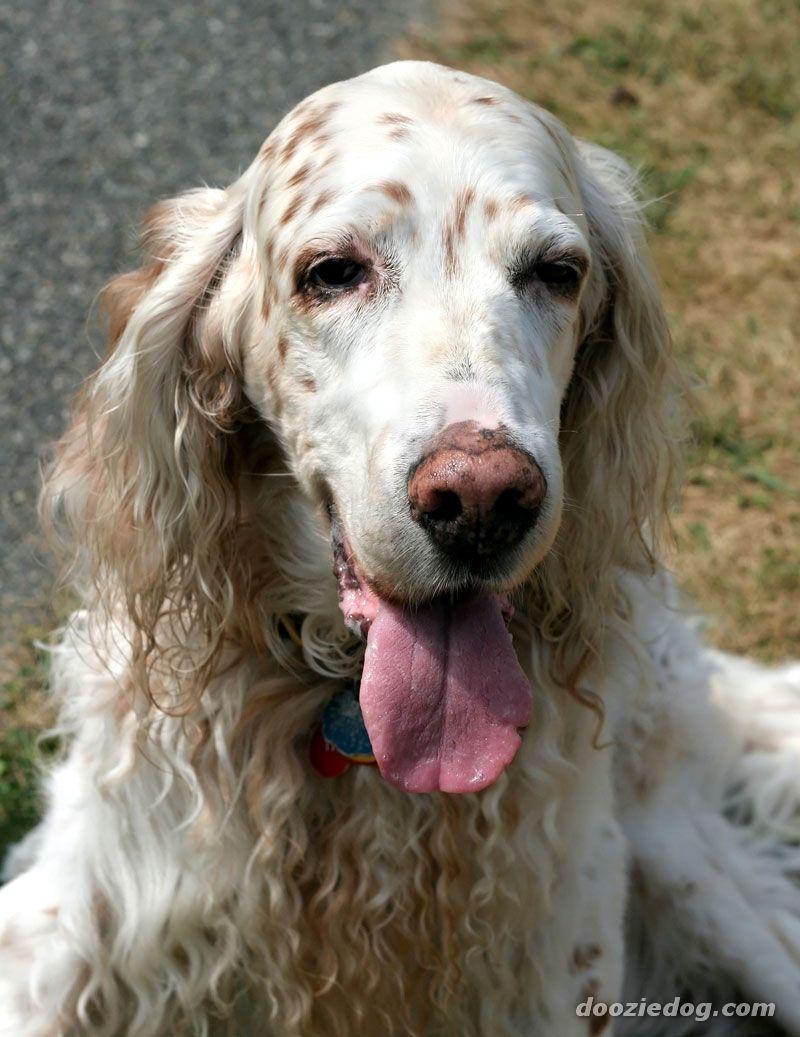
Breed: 203-n000022-English_setter